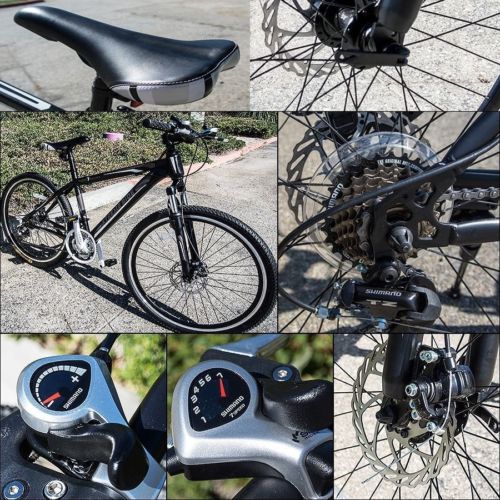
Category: bicycle